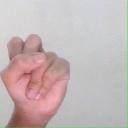
अक्षर: स